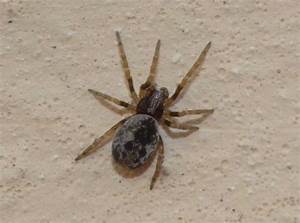
Label: ragno